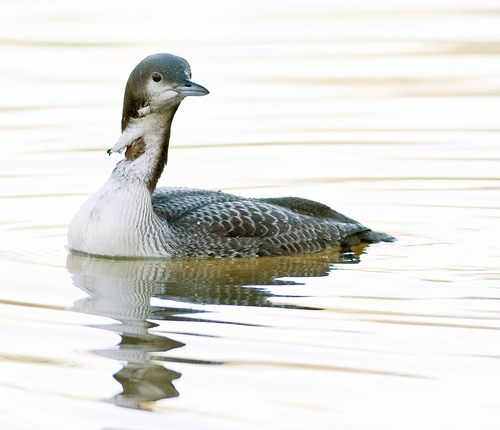
a waterbird with a bright white breast and a dark crown and back.
this multi-colored bird has a white chest and a long dark bill.
the bird has a long throat that is white and a small bill.
this bird features a section of lost fur or a cut on its neck, along with beady black eyes and a gray beak.
this bird has a very unusual appendage by it's neck and mallard stripe.
this bird has wings that are grey and has a long necka bird with a black beak, black head and white neck and body, with black wings and tail feathers.
this bird has a medium pointy beak and a brown crown with a white neck and belly.
this bird has a white breast and a grey bill and crown.
this bird has wings that are black and has a long neck
Species: Pacific Loon